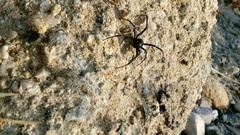
Species: Lactrodectus_hesperus